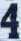
Number: 4